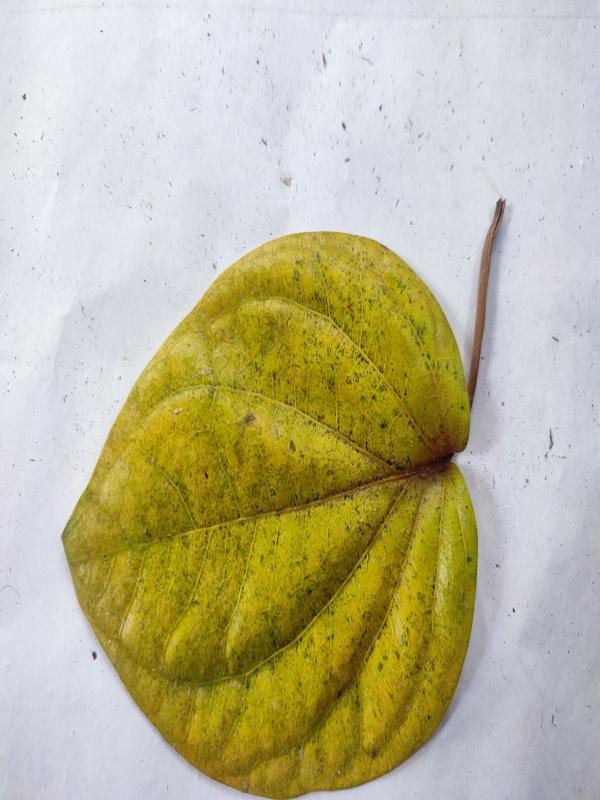
Label: Dried_Leaf